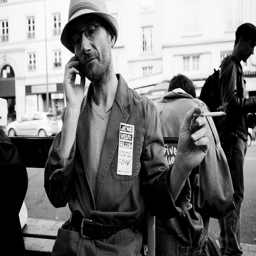
A man talking on a cell phone while standing next to streetcar.
A protester in France talking on a cell phone
Black and white image of a man smoking a cigarette while talking on a phone.
A man holding a cigarette and talking on a cell phone.
A man is talking on the phone outside and smoking a cigerette.